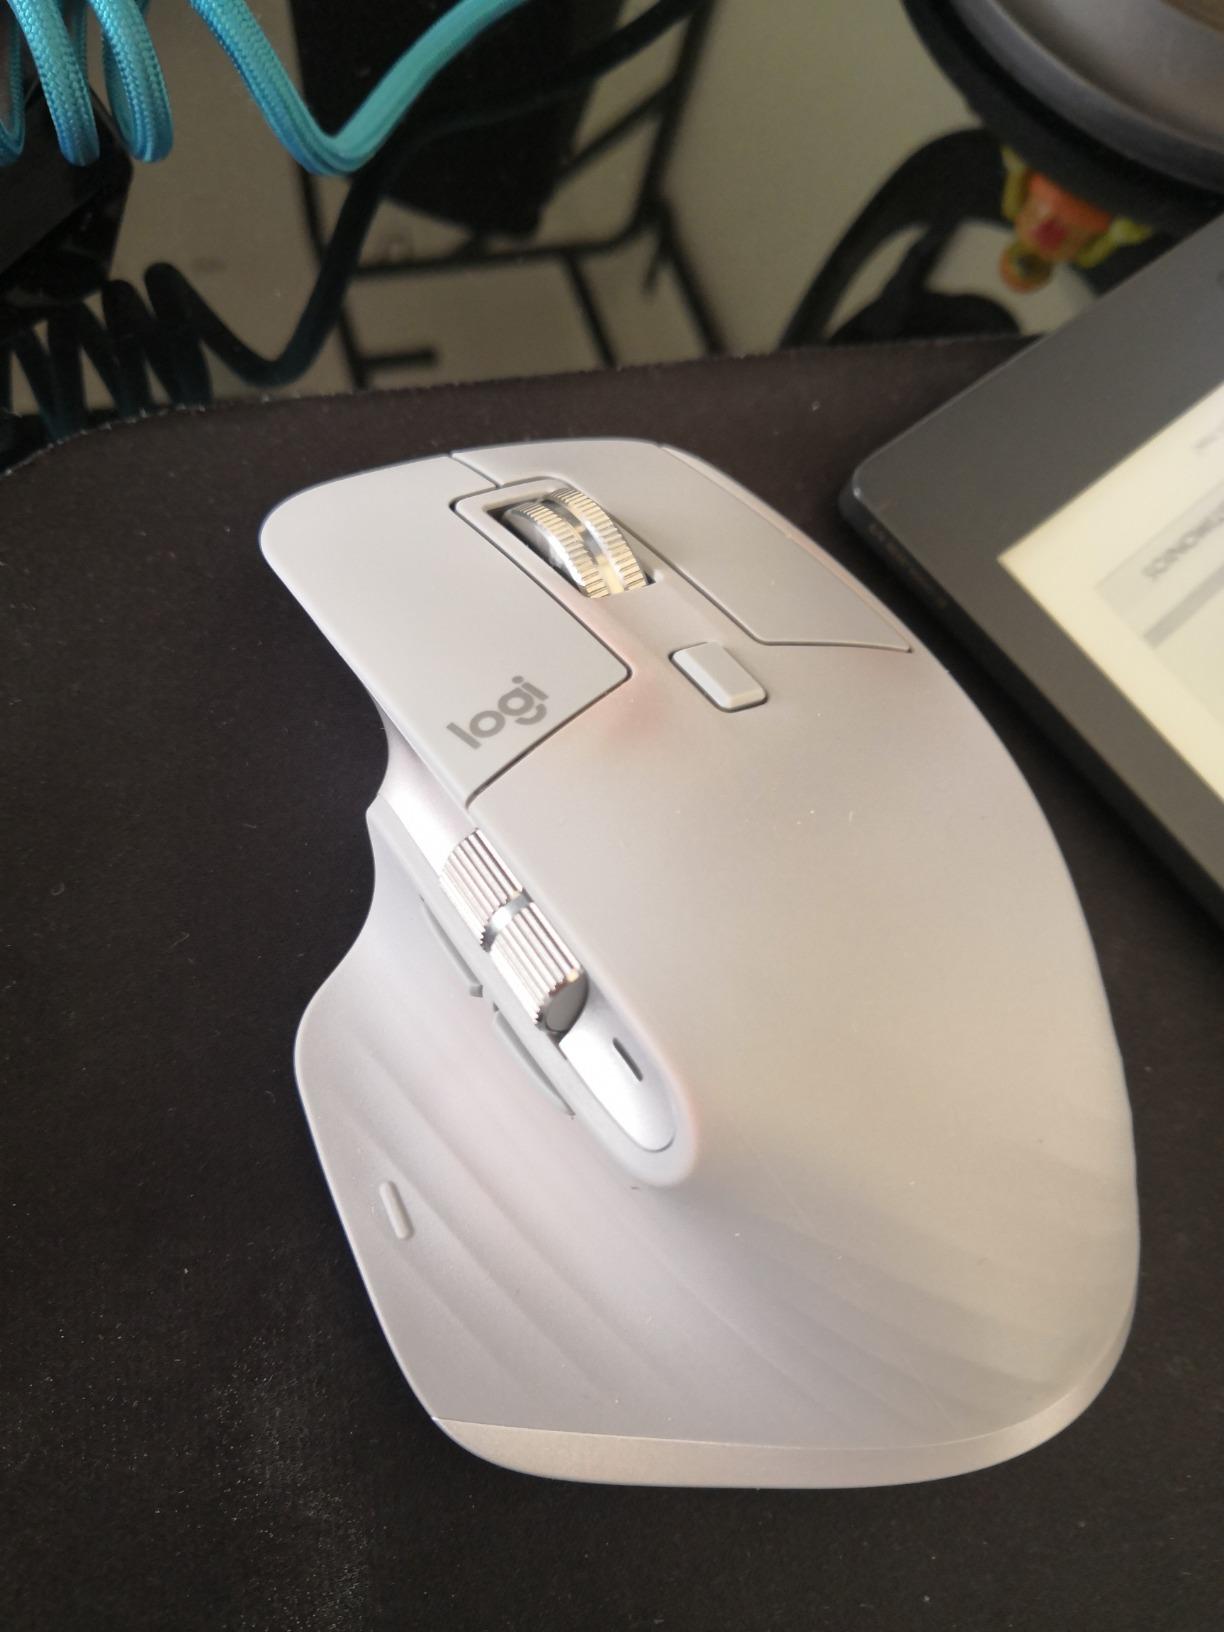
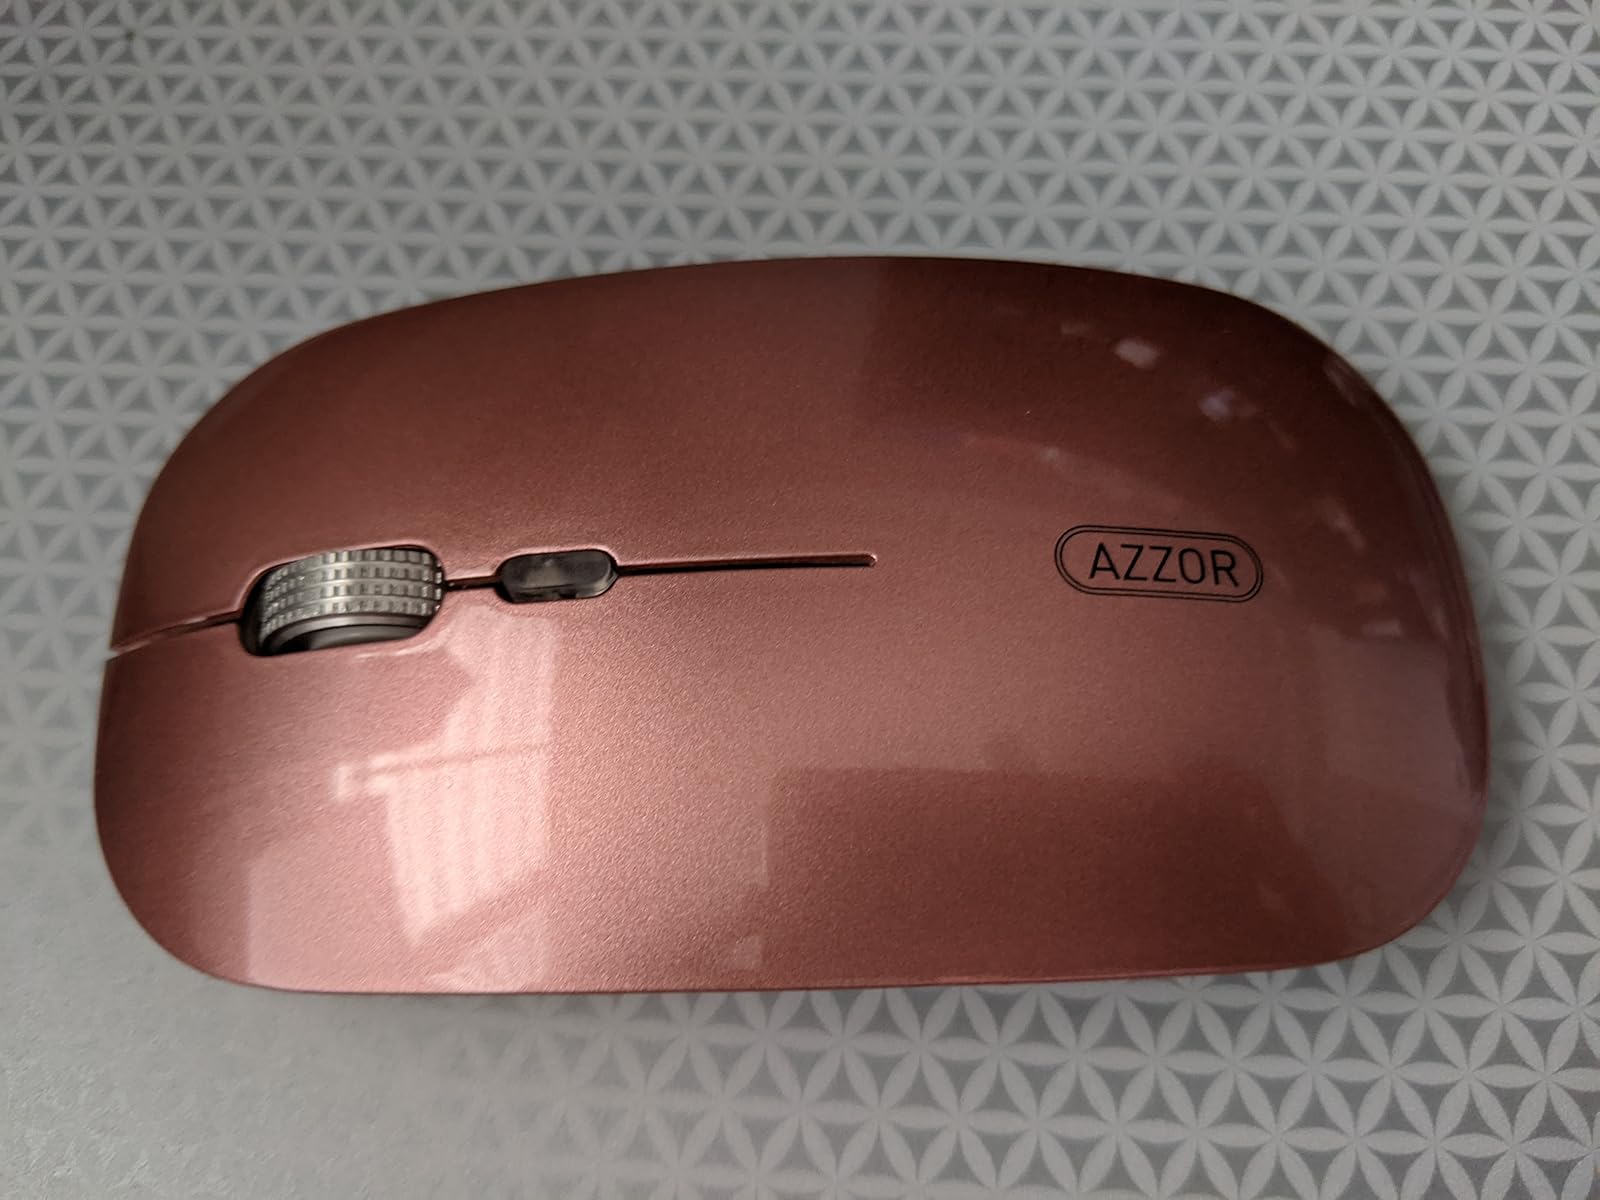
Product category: mouse
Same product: no